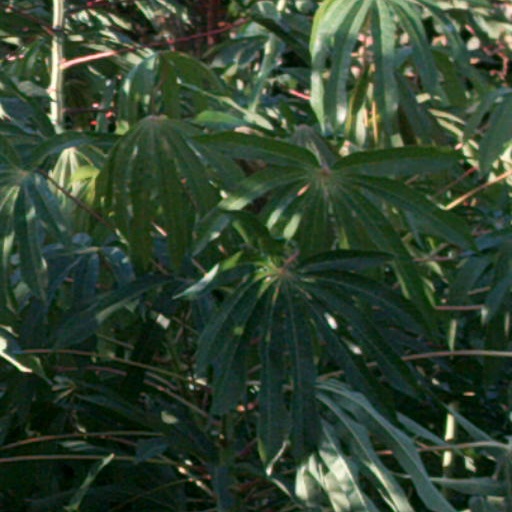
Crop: cassava